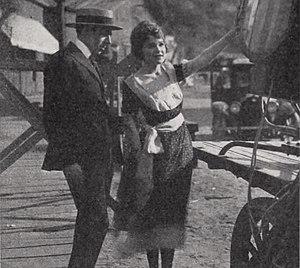
Arthur Greville Collins est un réalisateur américain d'origine britannique.